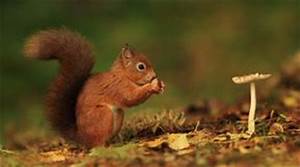
Label: squirrel